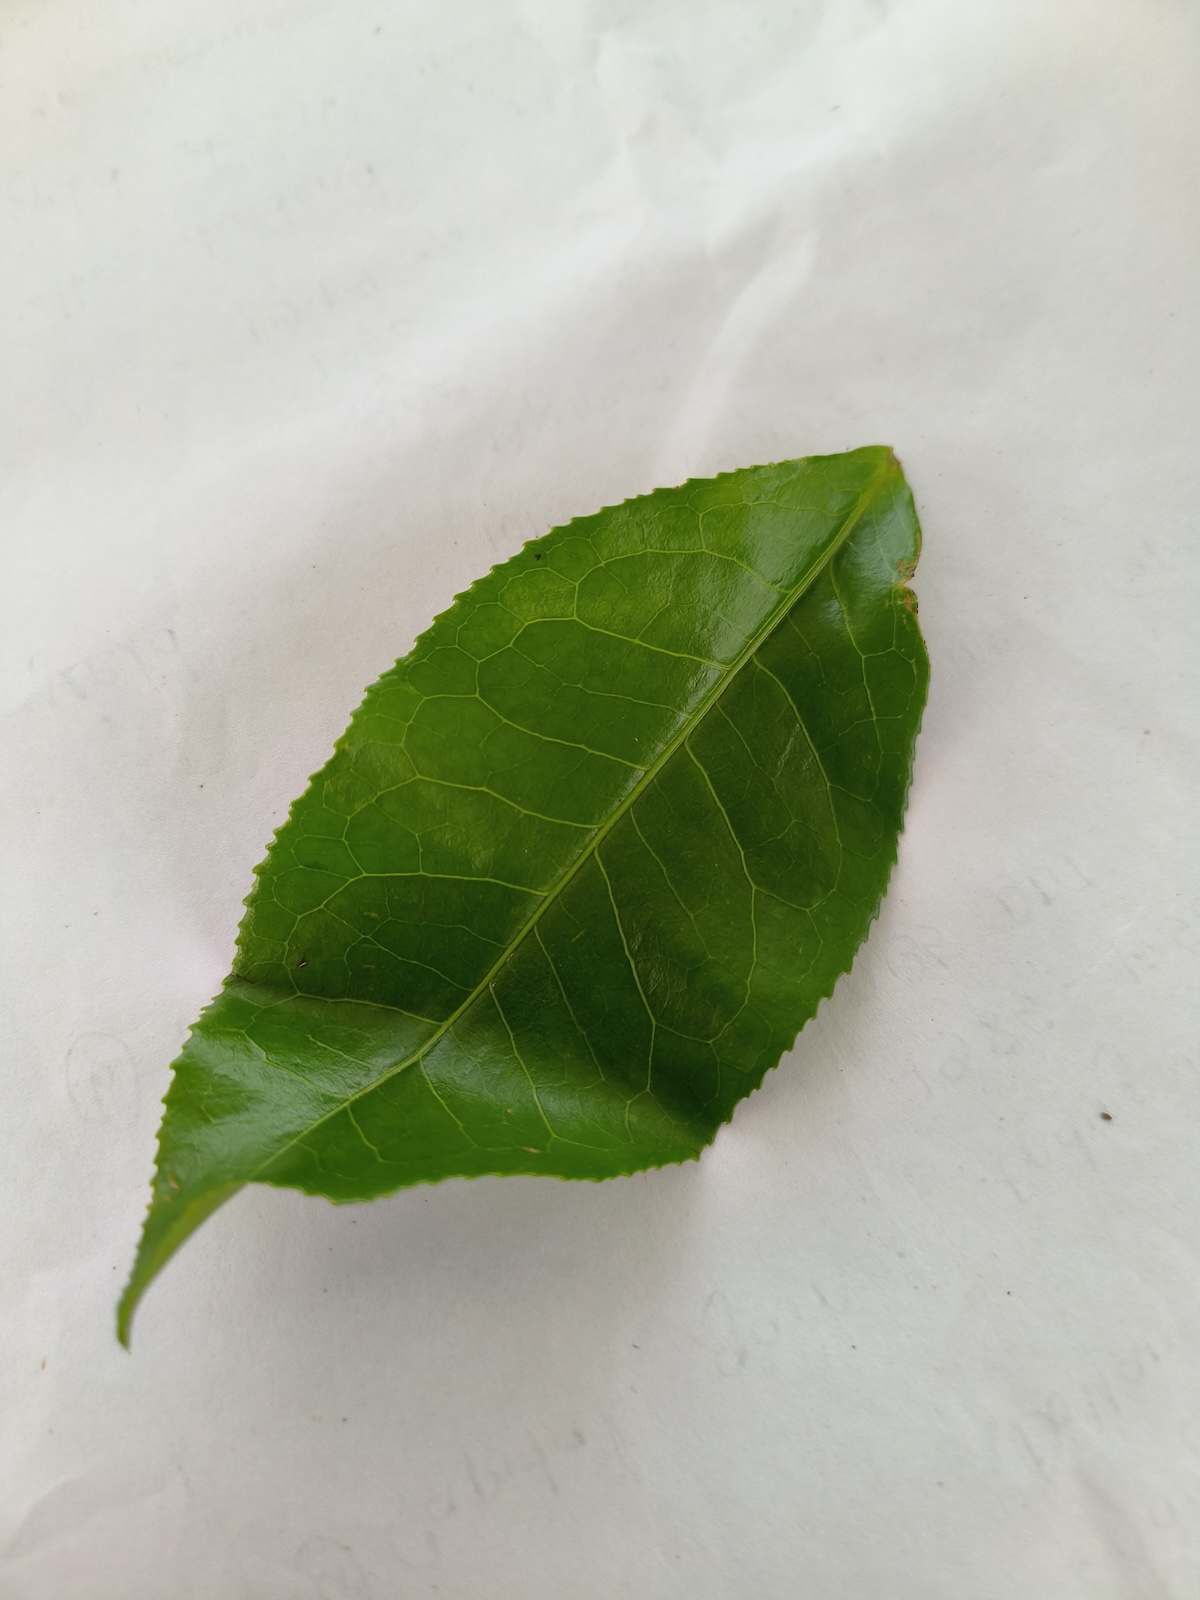
Label: Healthy leaf